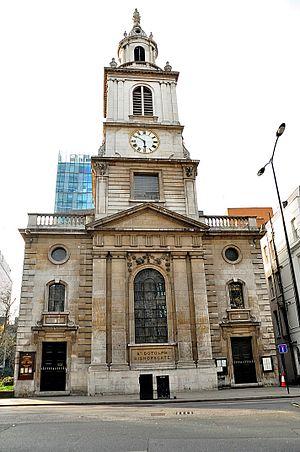
St Botolph-without-Bishopsgate est une église de l'Église d'Angleterre de la Cité de Londres.
John Keats /dʒɒn ˈkiːts/, né à Londres le 31 octobre 1795 et mort à Rome le 23 février 1821, est un poète britannique considéré comme un romantique de la deuxième génération, celle de Lord Byron et de Percy Bysshe Shelley. Il commence à être publié en 1817, soit quatre années avant sa mort de la phtisie, à vingt-cinq ans.